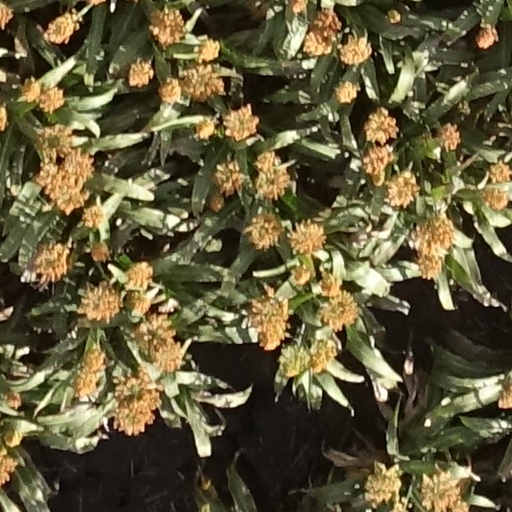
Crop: sorghum